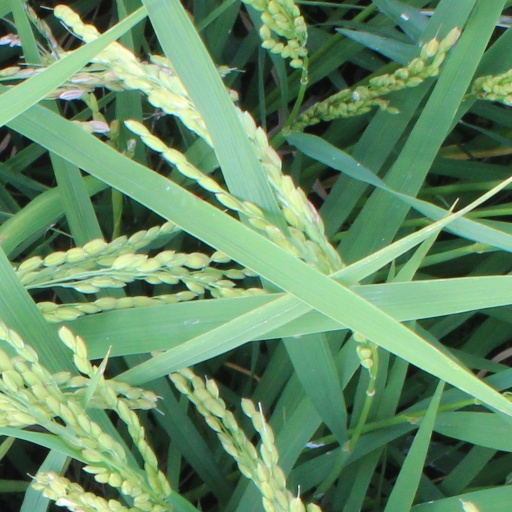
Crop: rice